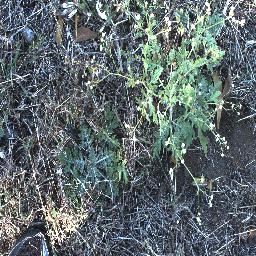
Label: parthenium